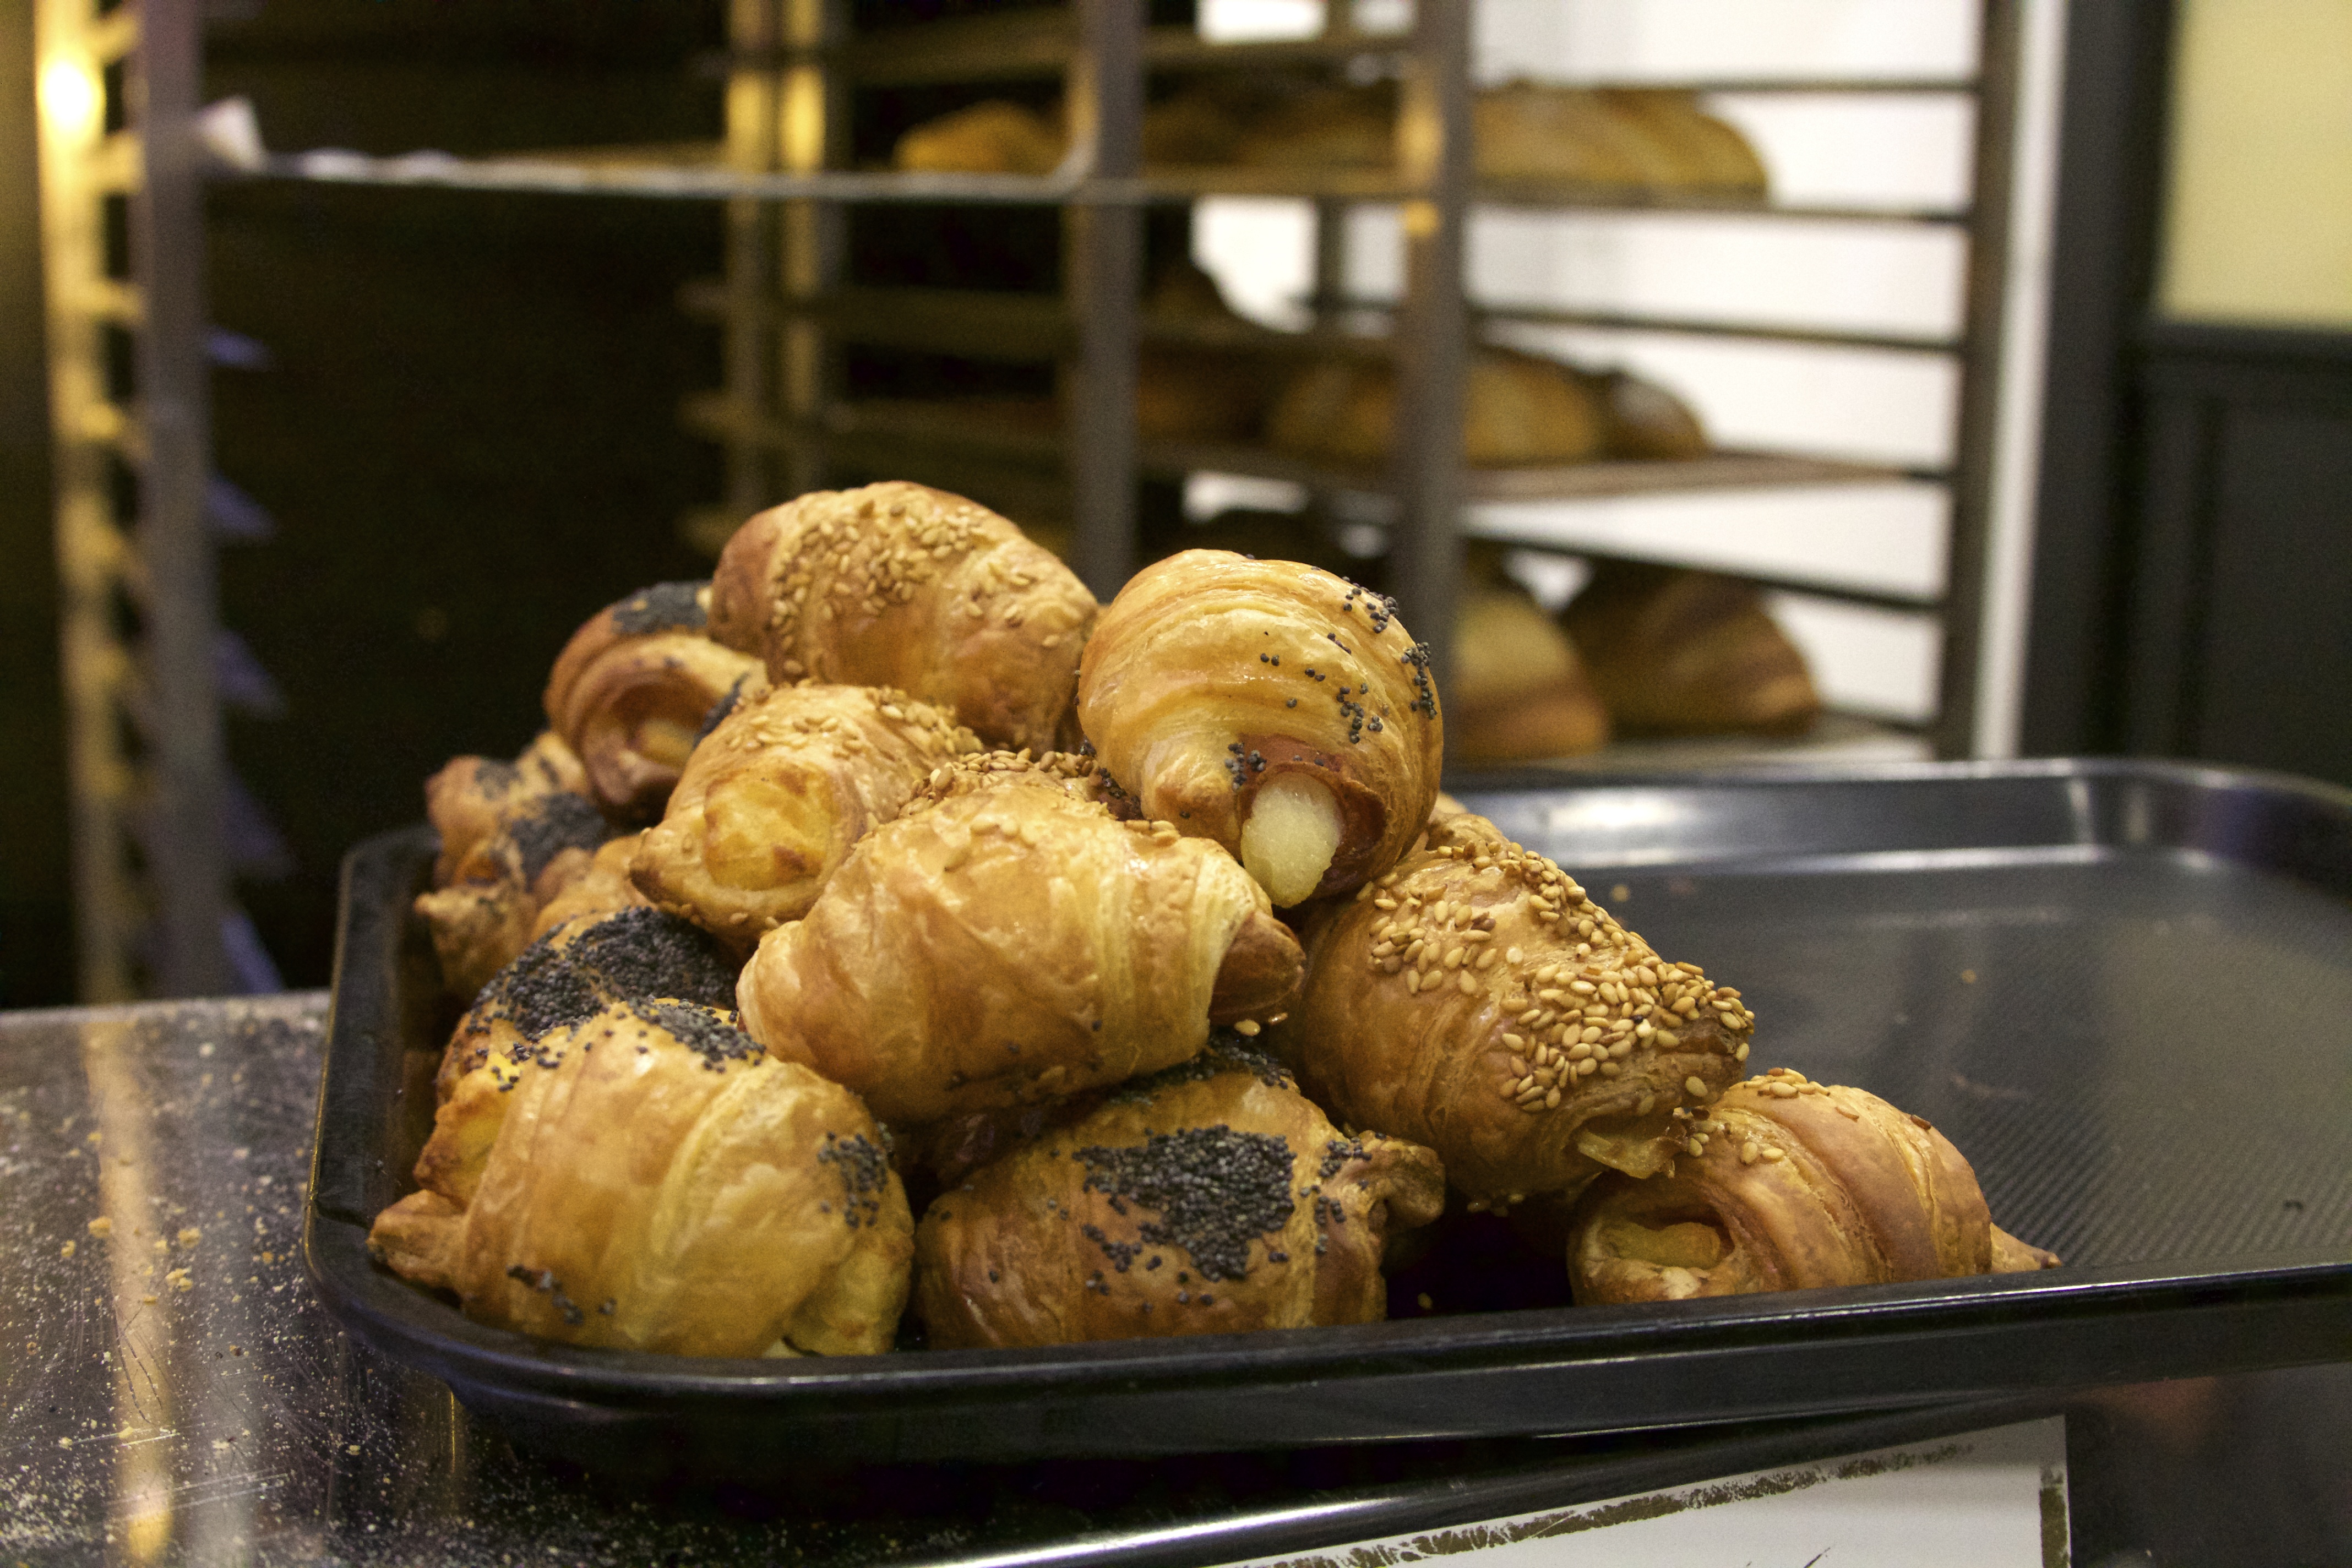
dish, meal, food, produce, vegetable, fresh, breakfast, baking, snack, dessert, fast food, cuisine, delicious, pastry, bakery, bun, street food, takoyaki, croissants, fried food